Cover Story (TV program)

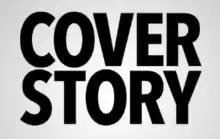

Cover Story is an American documentary television program broadcast by Game Show Network (GSN). The program premiered on January 14, 2018, airing episodes Sunday evenings for three weeks before disappearing from GSN's schedule. In March, the network announced that the series would return following what was considered a "successful debut." It returned on June 10, 2018.